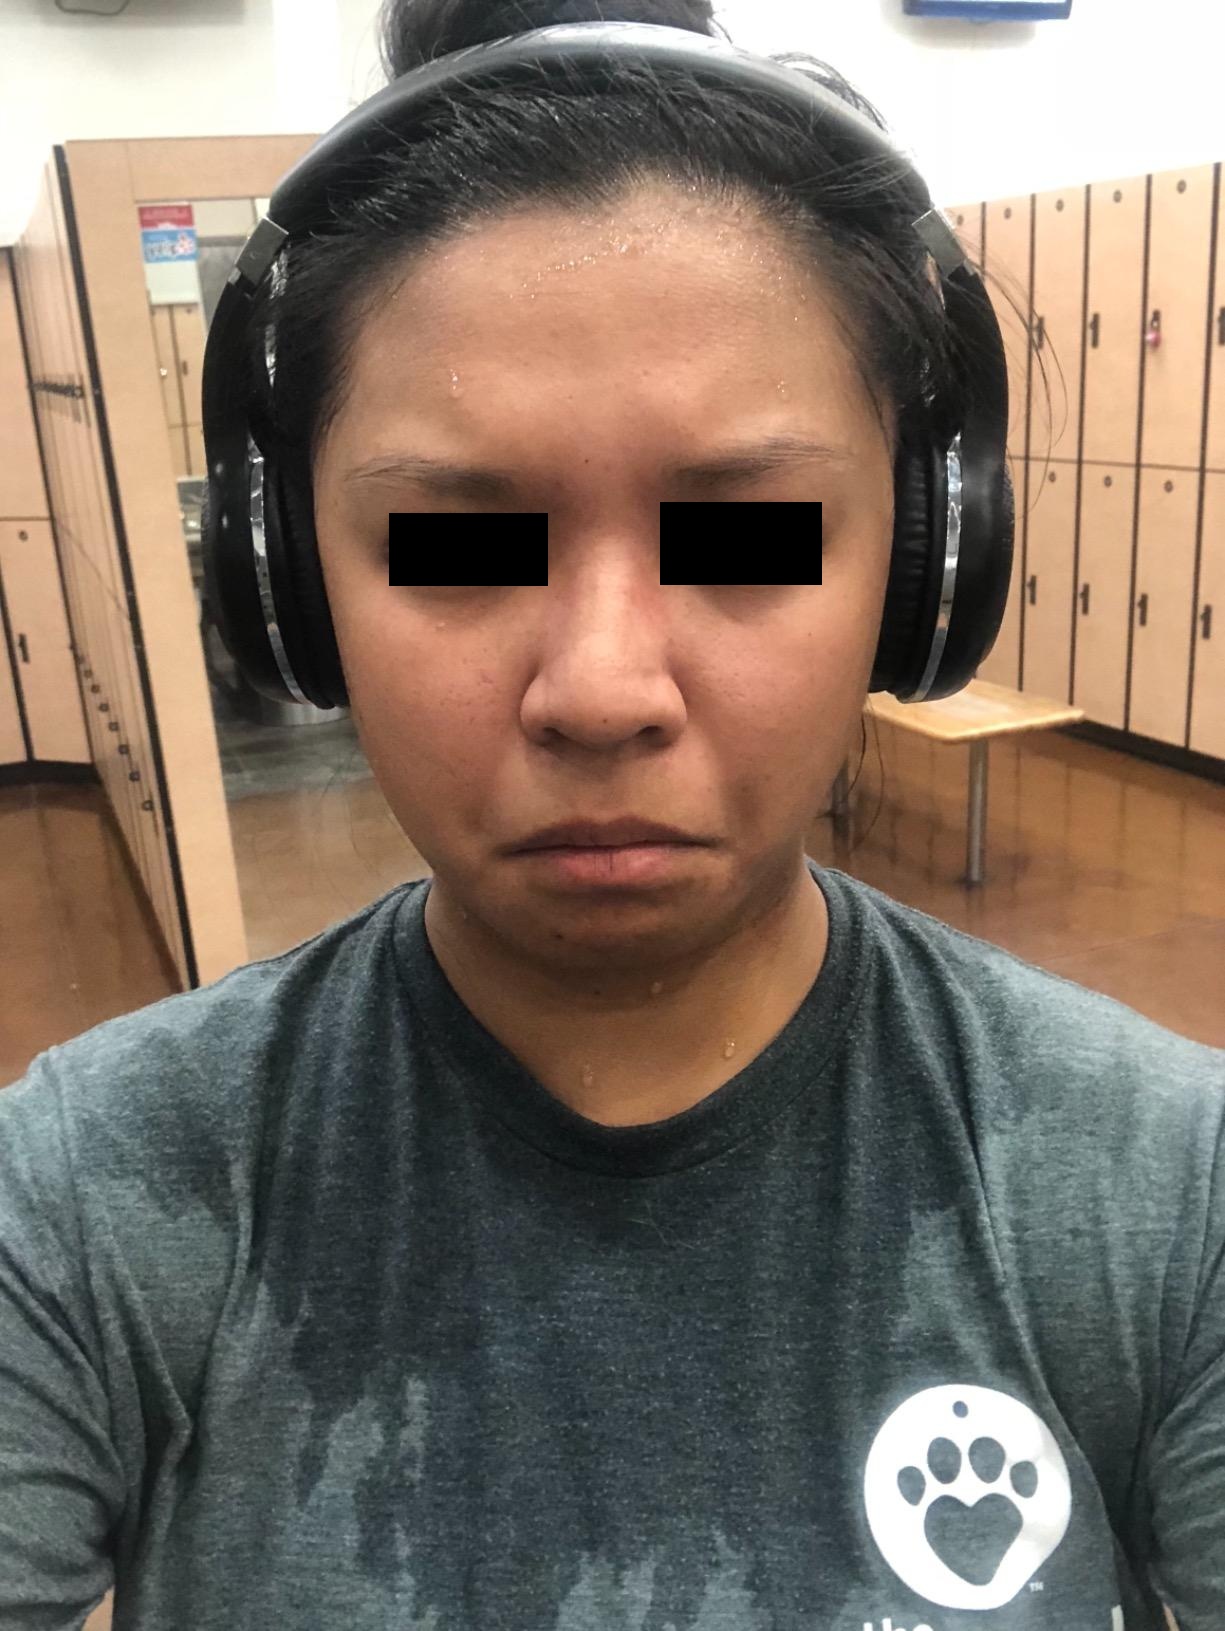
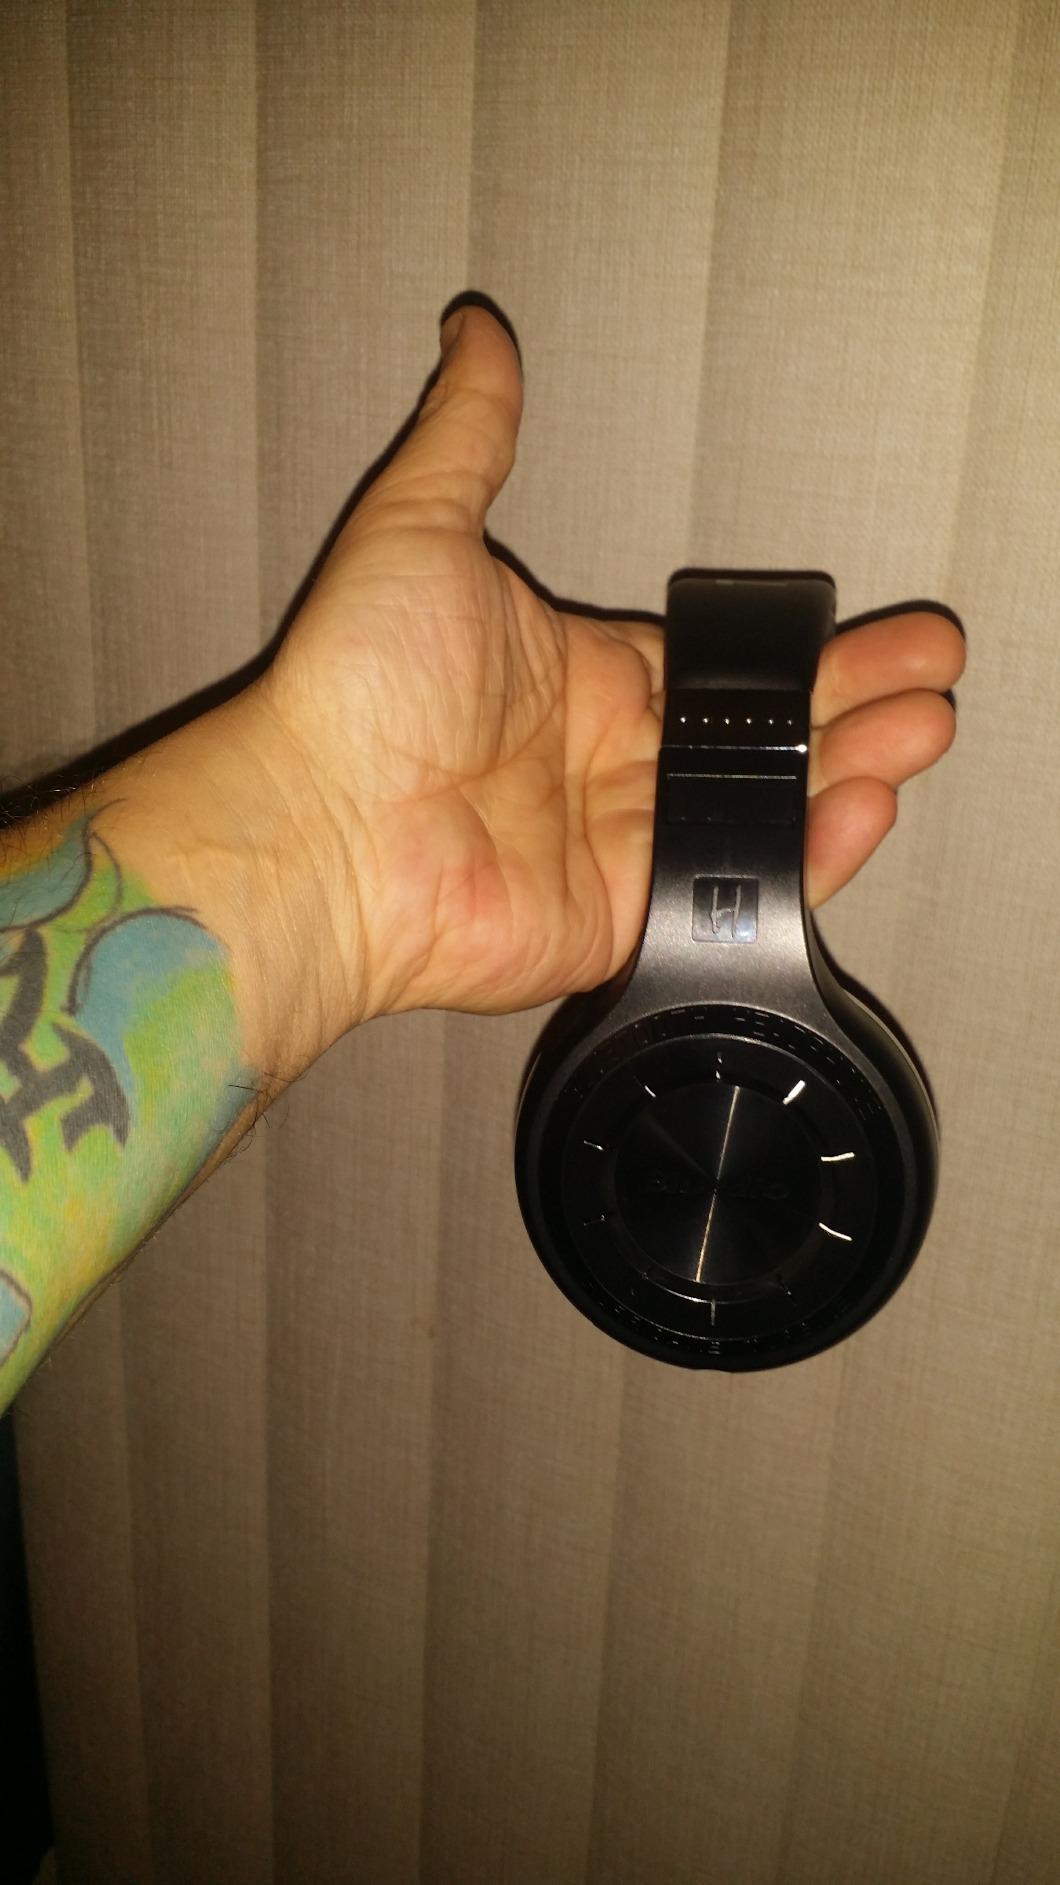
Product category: headphones
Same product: yes